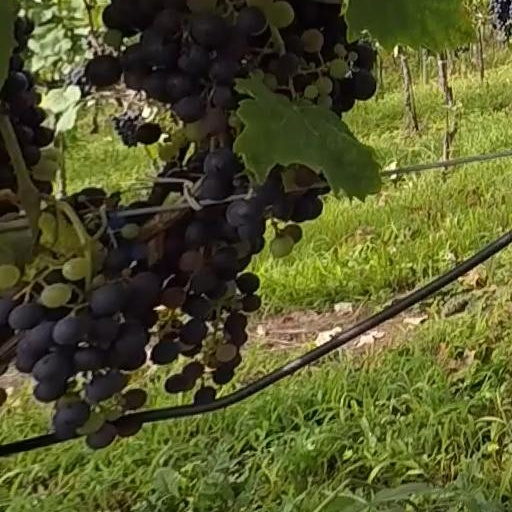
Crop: grape